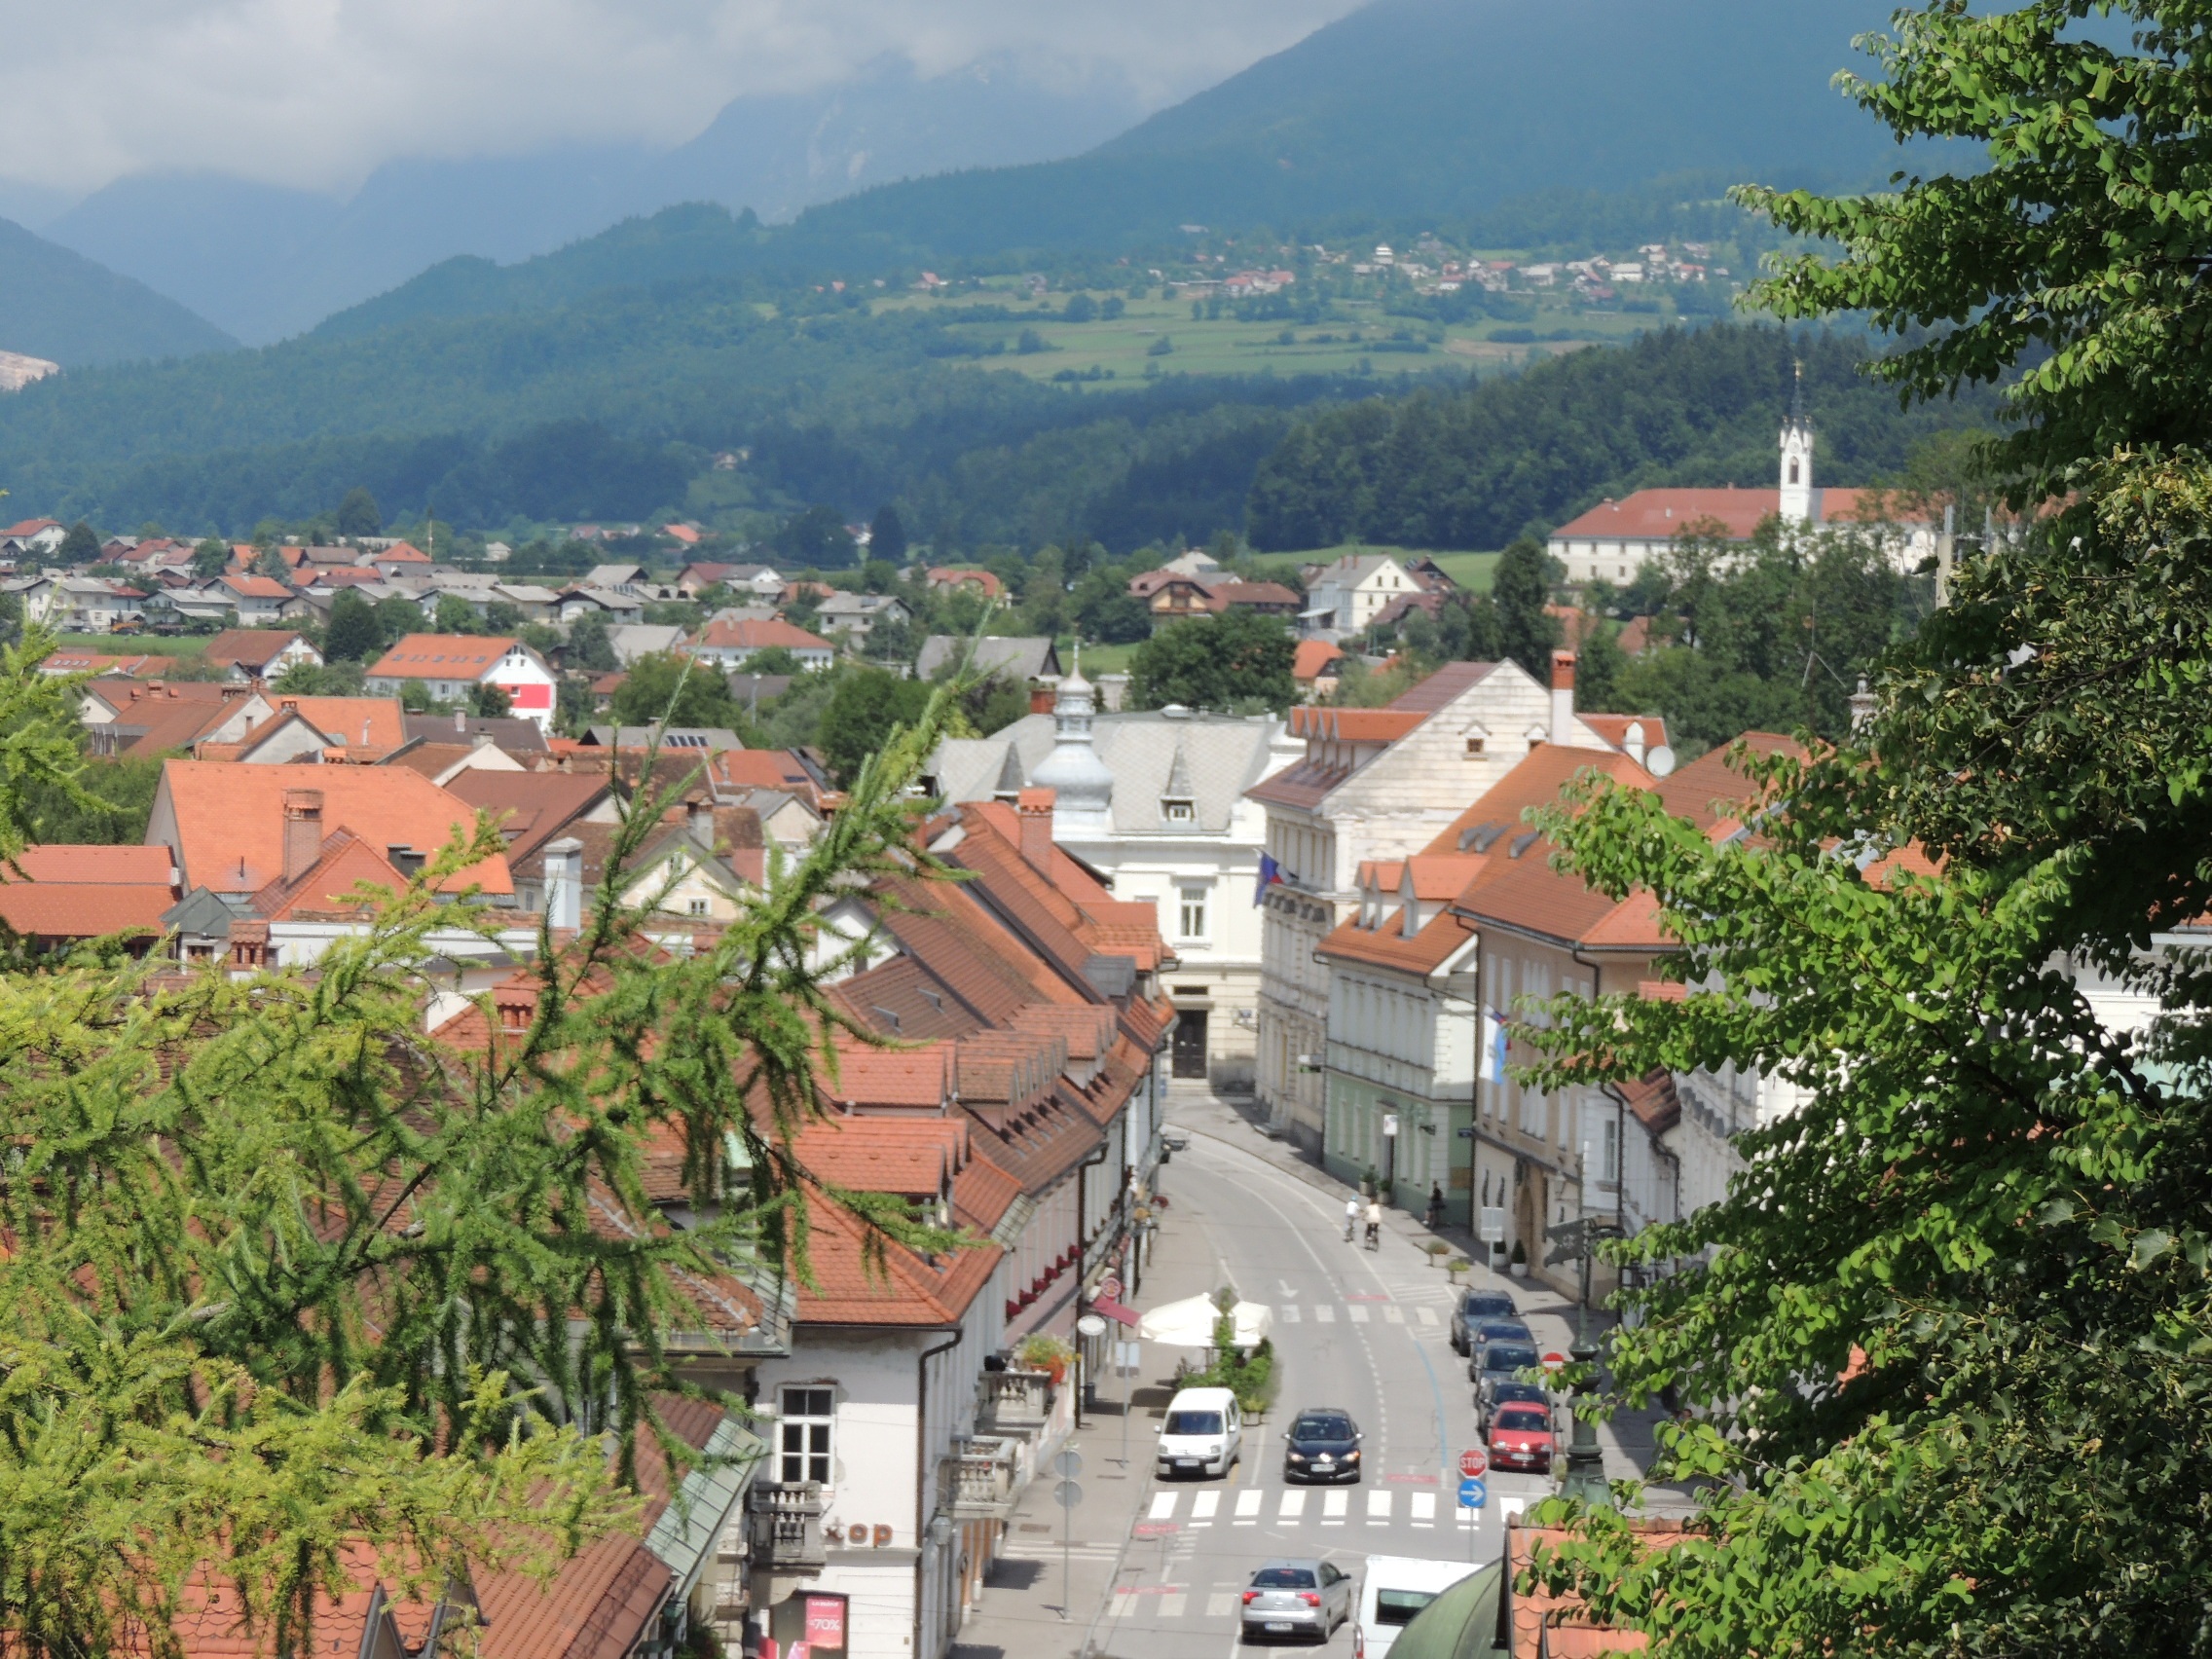
town, city, mountain range, village, suburb, mountains, slovenia, neighbourhood, aerial photography, residential area, kamnik, human settlement